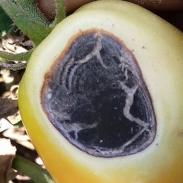
Crop: Tomato
Condition: blossom-end-rot-d